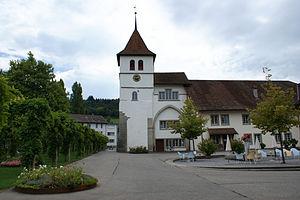
L'abbaye cistercienne de Frienisberg est une abbaye fondée en 1131 dans la commune de Seedorf, aujourd’hui située dans l’arrondissement administratif du Seeland du Canton de Berne en Suisse.
La liste représente les territoires de la ville et république de Berne jusqu'en 1798.